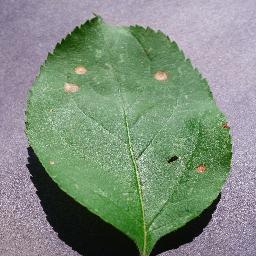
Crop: apple
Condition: black_rot